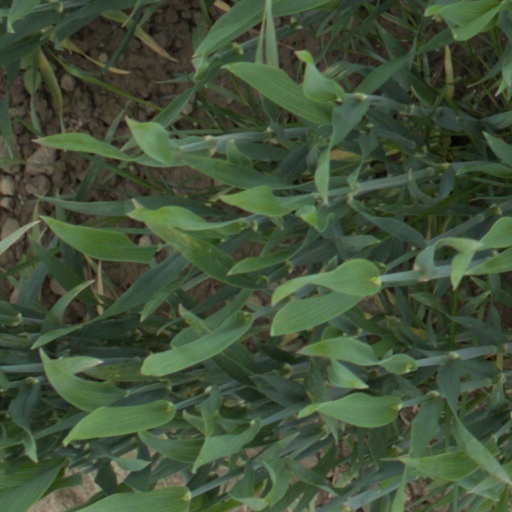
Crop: wheat